El Escorial

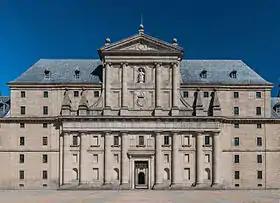

The main entrance of the El Escorial is the west façade, which has three doors: the middle one leads to the Courtyard of the Kings ("Patio de los Reyes") and the side ones lead to a school and to a monastery. Above the center door is a niche where the image of Saint Lawrence has been placed. The Courtyard of the Kings owes its name to the statues of the kings of Judah that adorn the façade of the basilica, located at the east end of the courtyard. Steps of red marble lead to the large, public chapel, past the narthex, which is one of the highlights of the basilica. The basilica has a floor in the shape of a Greek cross and an enormous dome, inspired by St. Peter's Basilica in Rome, above the crossing. The naves are covered over by barrel vaults decorated with frescoes by Luca Giordano. The main altarpiece is high and divided into compartments of different sizes where are found bronze sculptures, and canvases by Pellegrino Tibaldi, Federico Zuccari, and Leone Leoni. In the sacristy, paintings such as "Joseph's Coat" by Velázquez, "The Last Supper" by Titian, and "The Adoration of the Sacred Host by Charles II" by Claudio Coello are on exhibit.